South African Class 10E1, Series 1

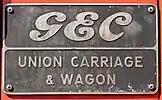
x100px

Fifty locomotives were delivered by UCW between 1987 and 1989, numbered in the range from to . Contrary to prior UCW practice, GEC works numbers were allocated to the Class 10E1 locomotives. With the exception of the Class 9E, also a UCW-built GEC-designed locomotive, UCW did not allocate builder’s numbers to previous locomotives it built for the SAR, but used the SAR unit numbers for their record keeping.